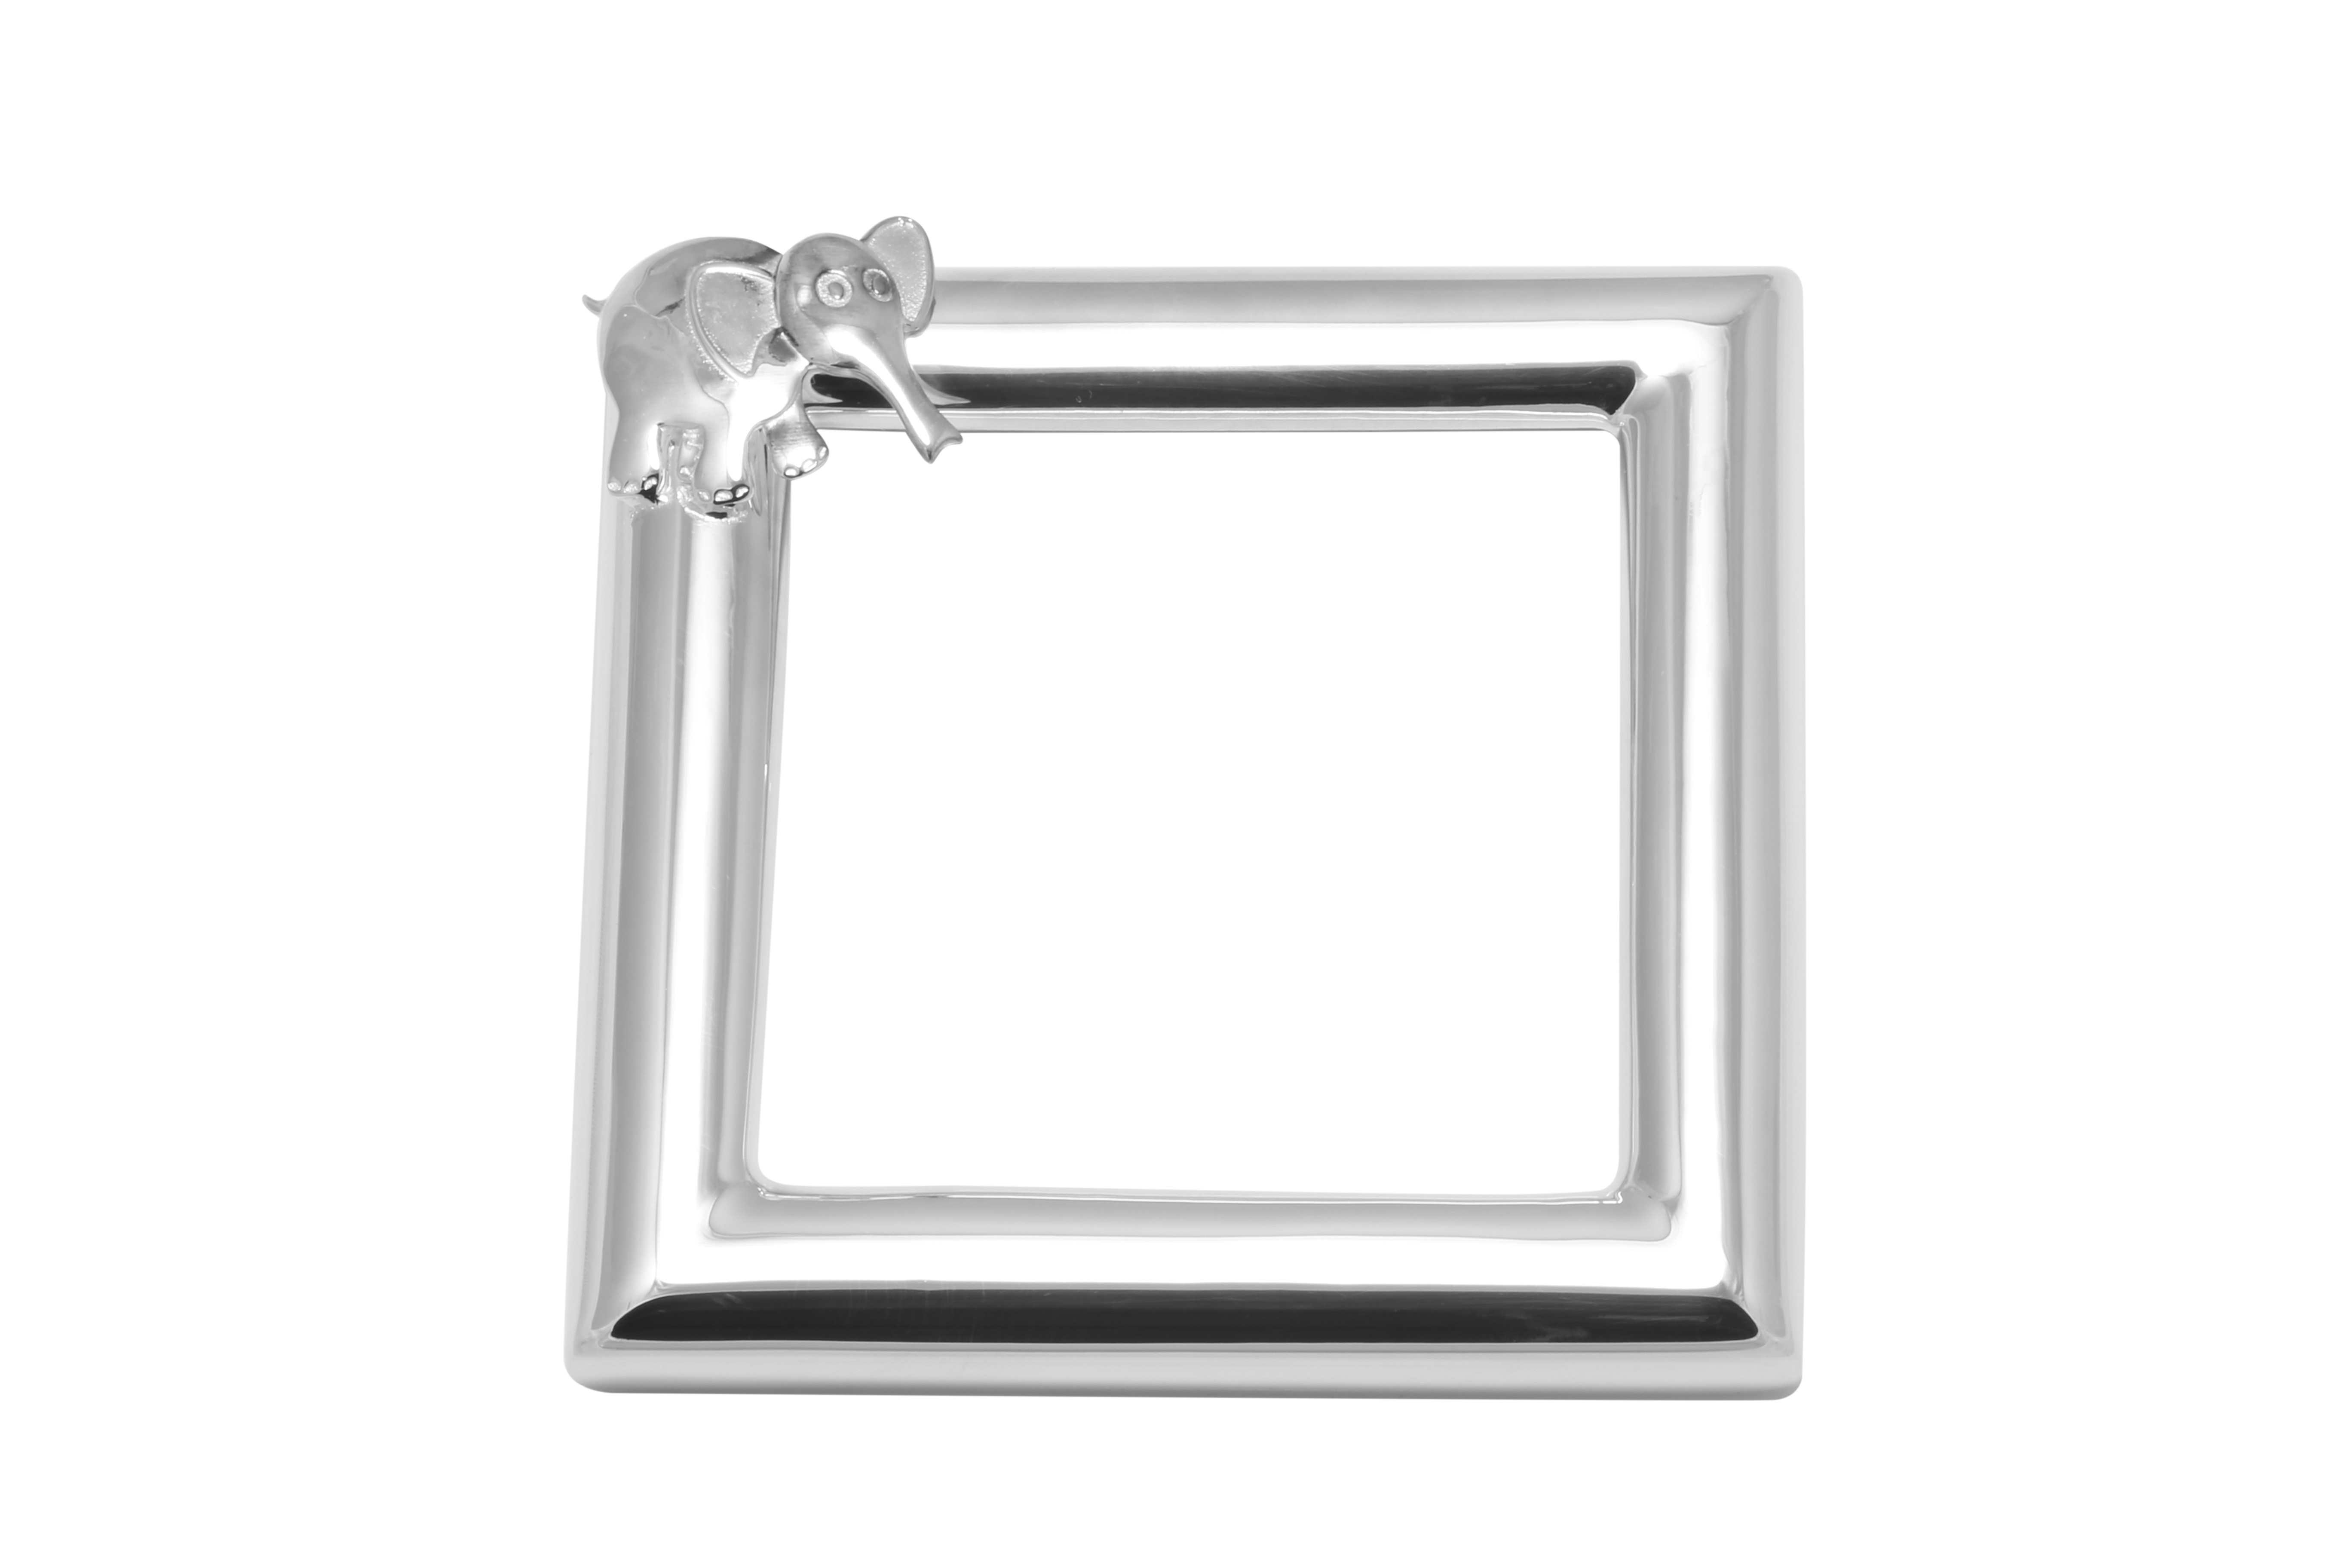
interior, photo, lighting, jewellery, design, silver, decorative, rectangle, picture, picture frame, expensive, photo frame, household, sconce, fashion accessory, body jewelry